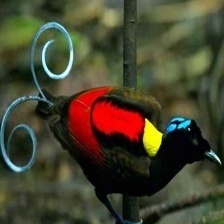
Species: WILSONS BIRD OF PARADISE
Scientific name: CICINNURUS RESPUBLICA